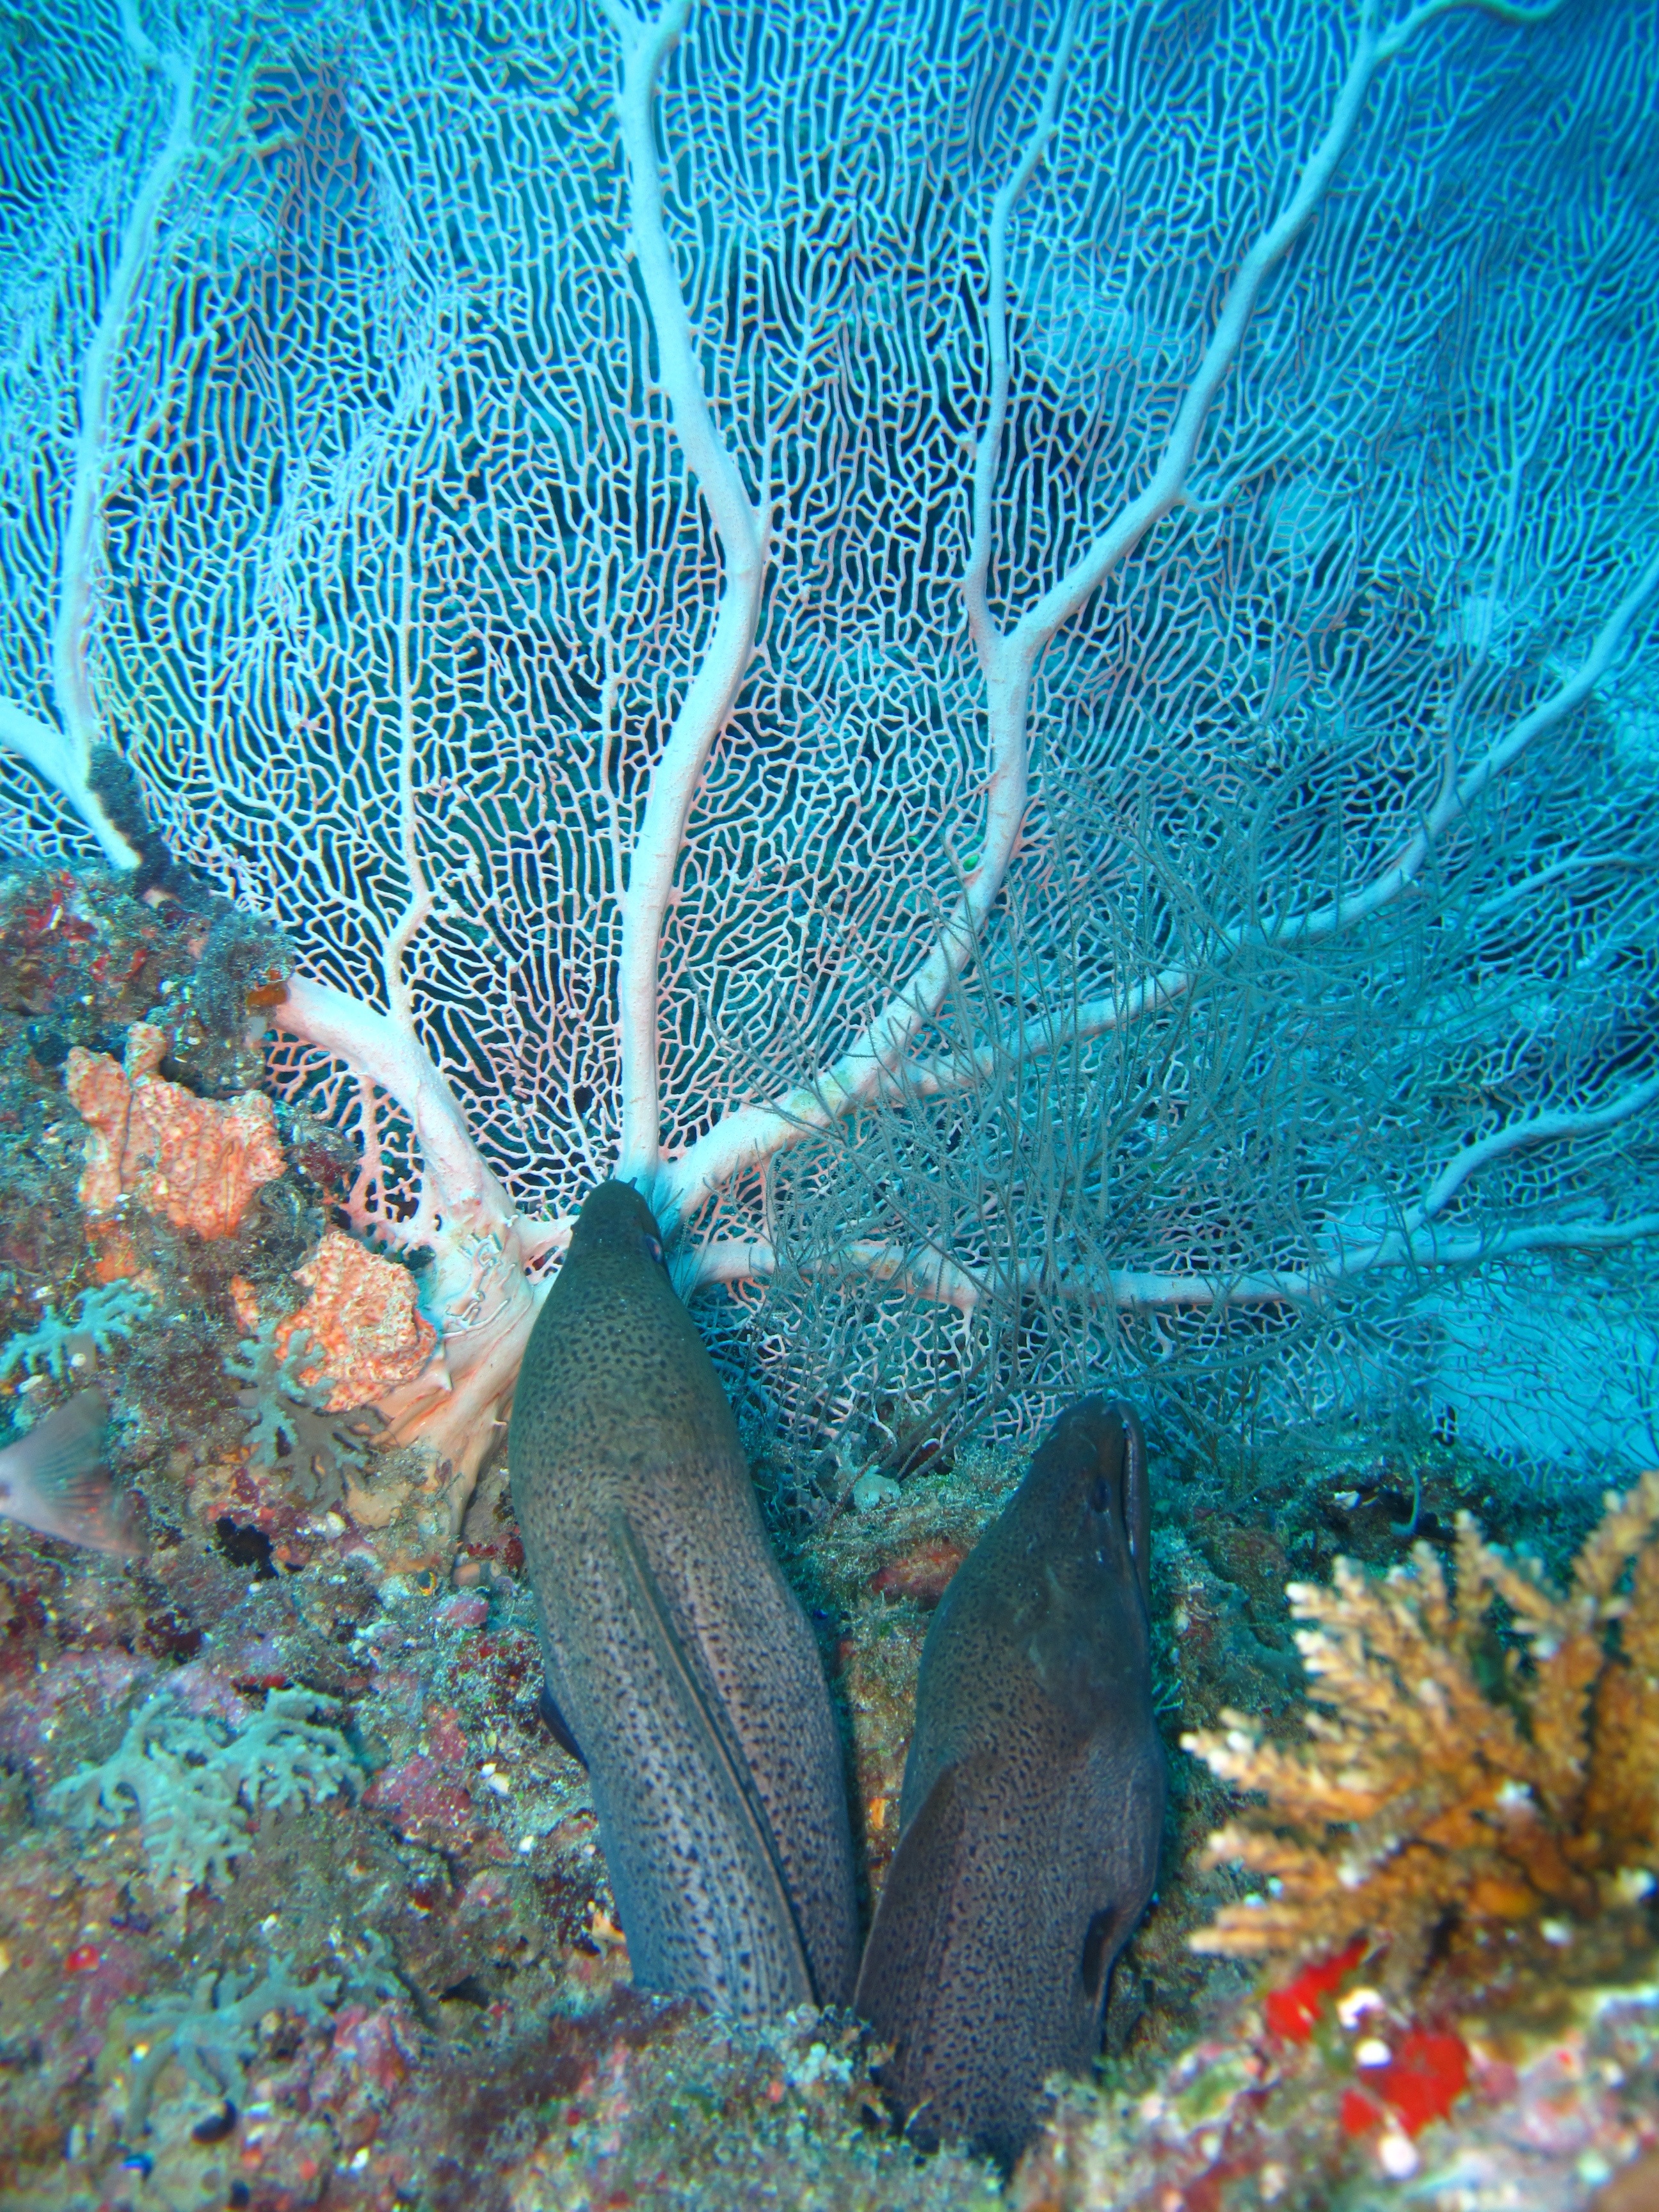
sea, underwater, biology, fish, coral, coral reef, reef, maldives, organism, marine biology, coral reef fish, moray eels